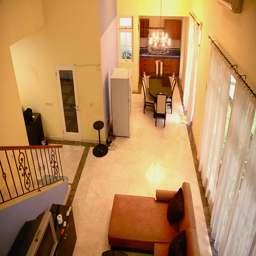
A view of a living room and dining room from up on another floor
Upstairs, looking down, into a common area of someone's home
upstairs looking down at a living room dining room combined
A look down at a living room and dining room from the top of stairs.
a couch and a dining table sitting next to some big windows